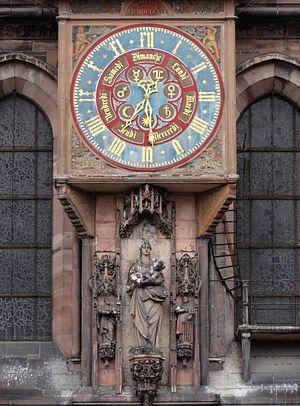
Alsace, Bas-Rhin, Cathédrale Notre-Dame de Strasbourg (PA00085015).Façade du transept sud, Cadran de l'horloge et statues gothiques
La cathédrale Notre-Dame de Strasbourg est une cathédrale gothique catholique située à Strasbourg, en région Grand Est, dans le département français du Bas-Rhin en Alsace.